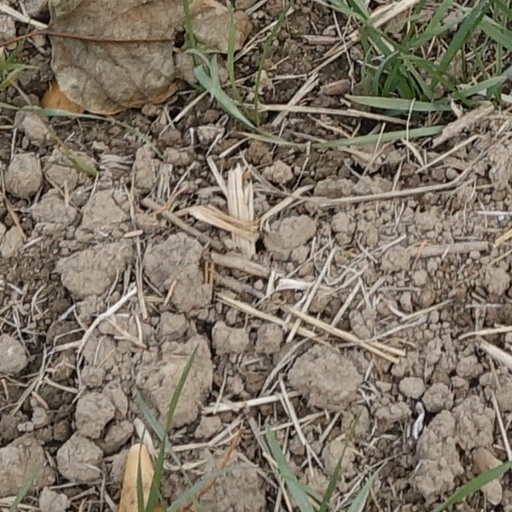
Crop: wheat